Munenori Akagi

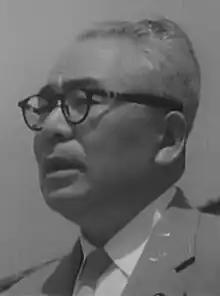

was a Japanese politician and historian who served three times as Minister of Agriculture and once as Director of the Japan Defense Agency (now the Ministry of Defense).